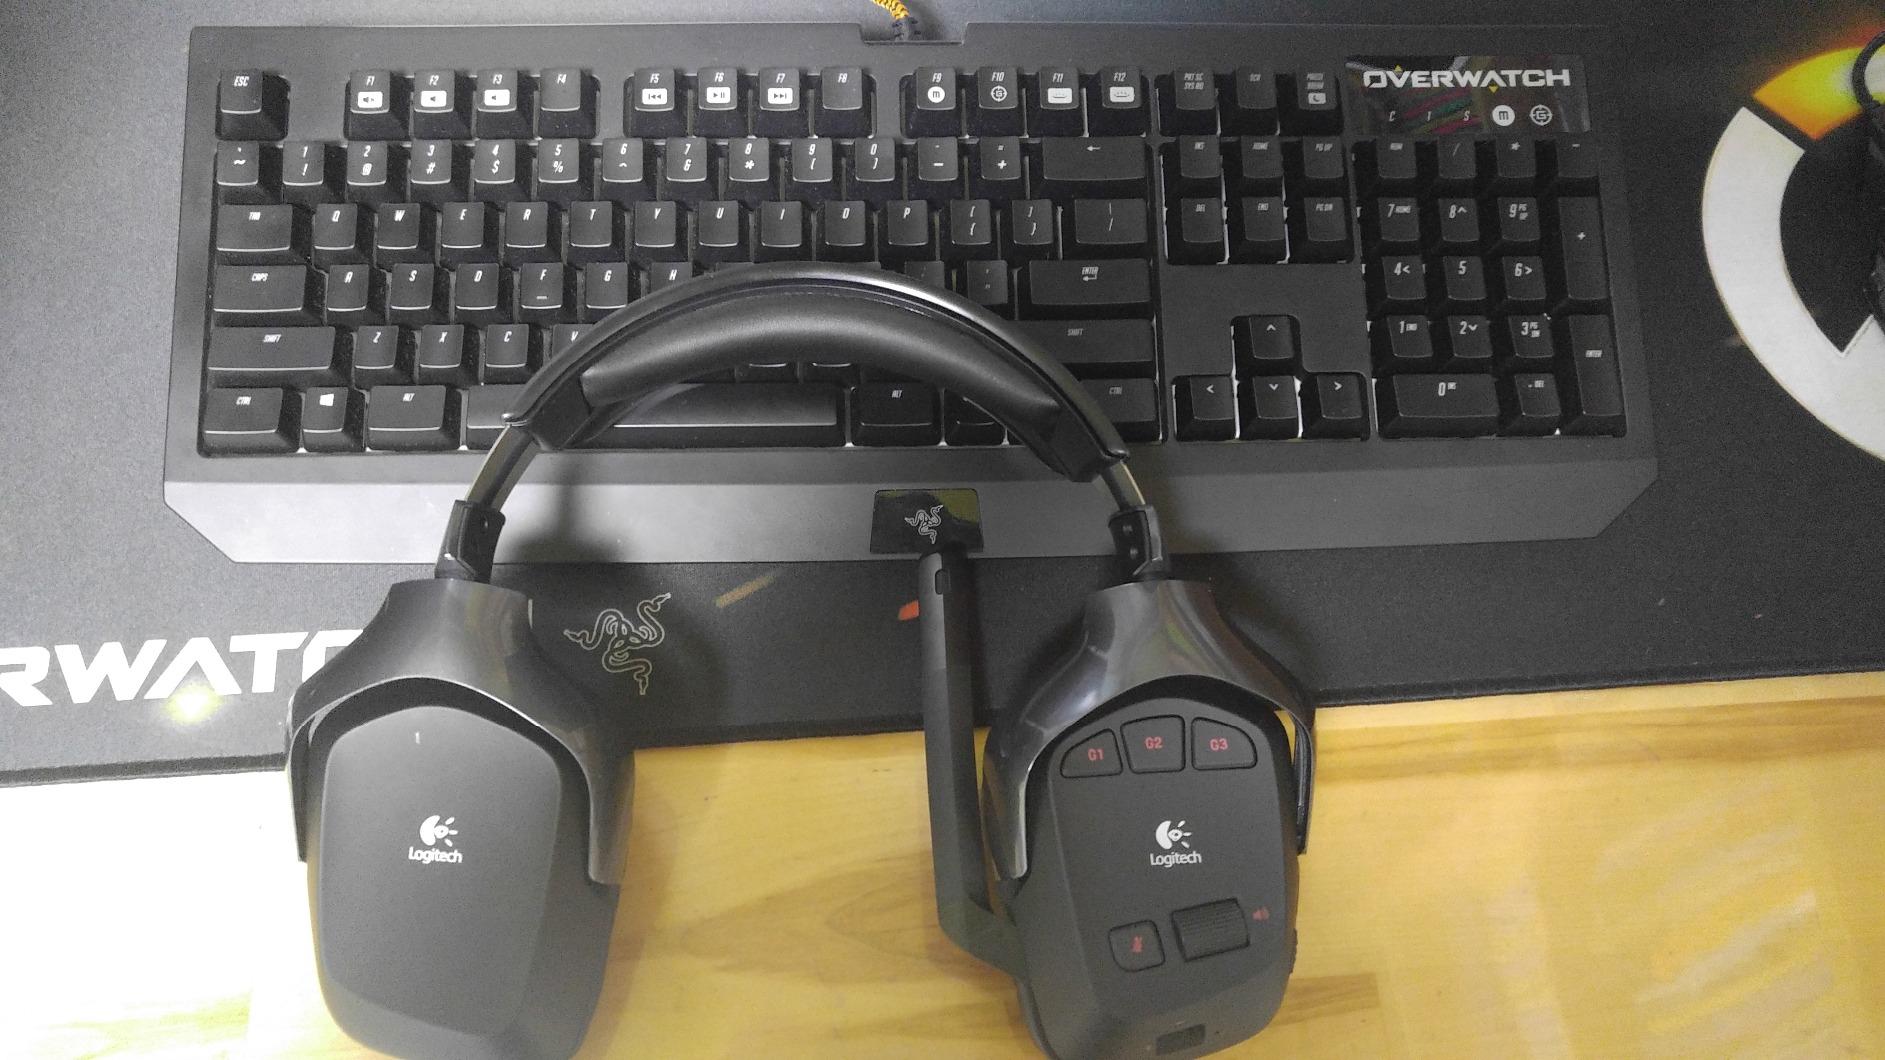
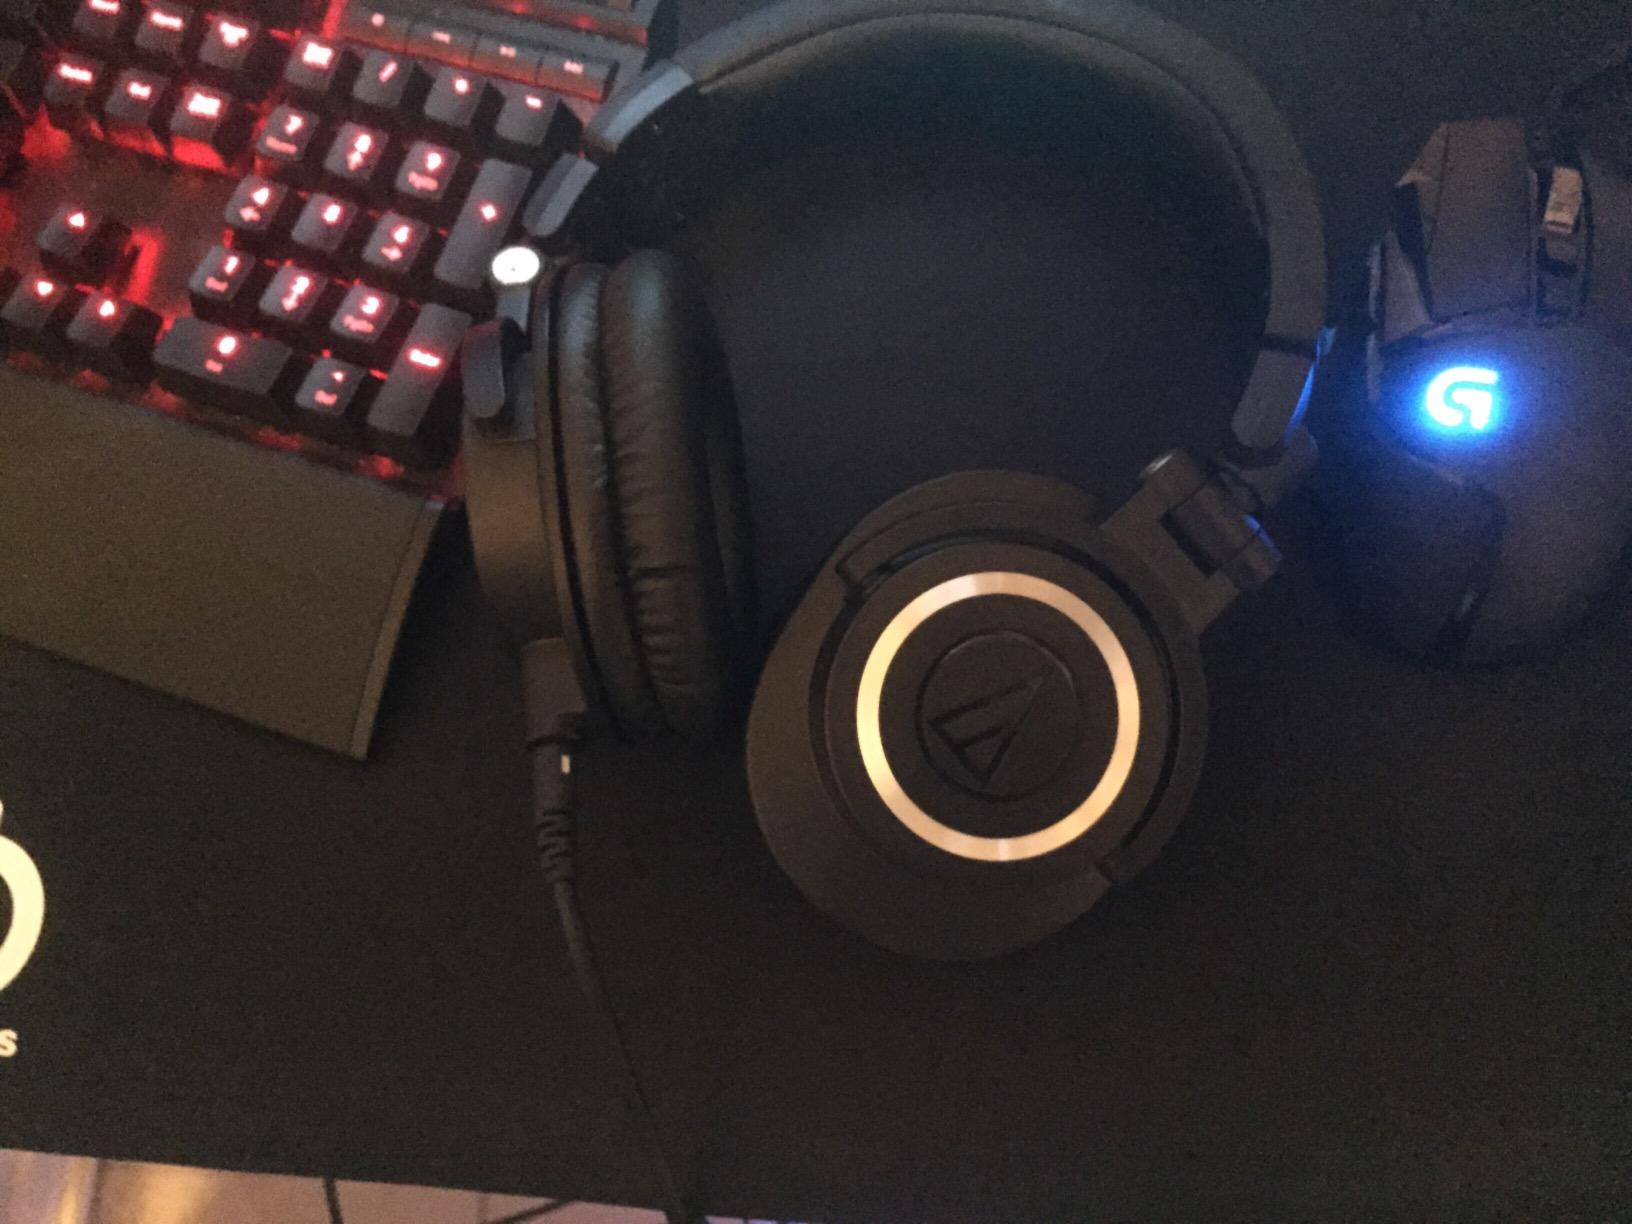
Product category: headphones
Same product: no